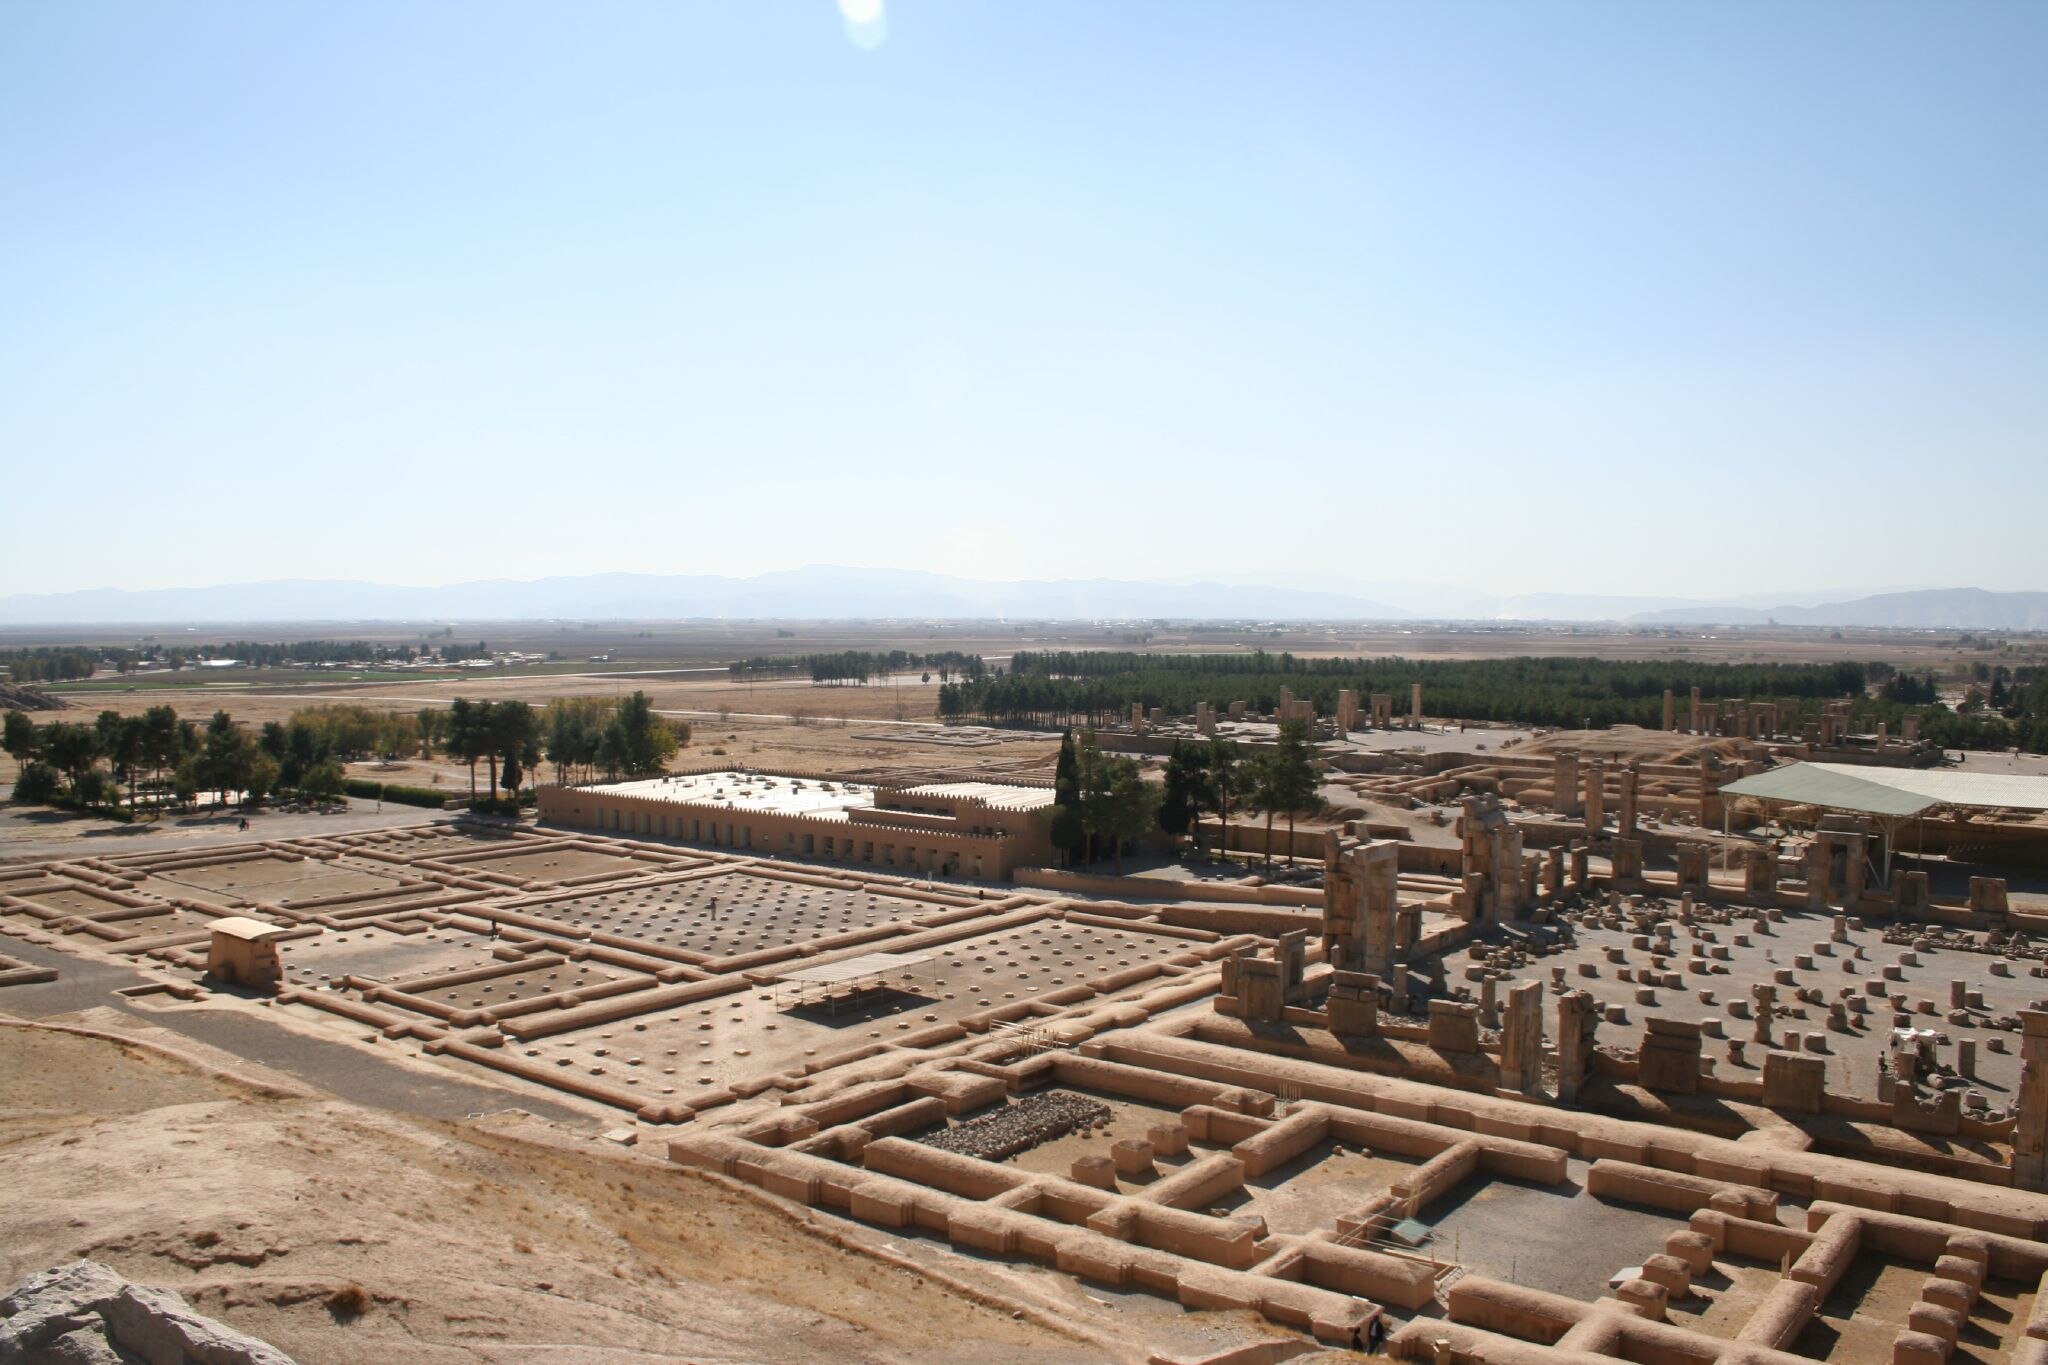
Title: Iran IMG 9981 (316579809)
Description: IMG_9981
Date: 2006-11-17 10:30
Categories: Flickr images reviewed by FlickreviewR 2, 2006 in Persepolis, General views of Persepolis